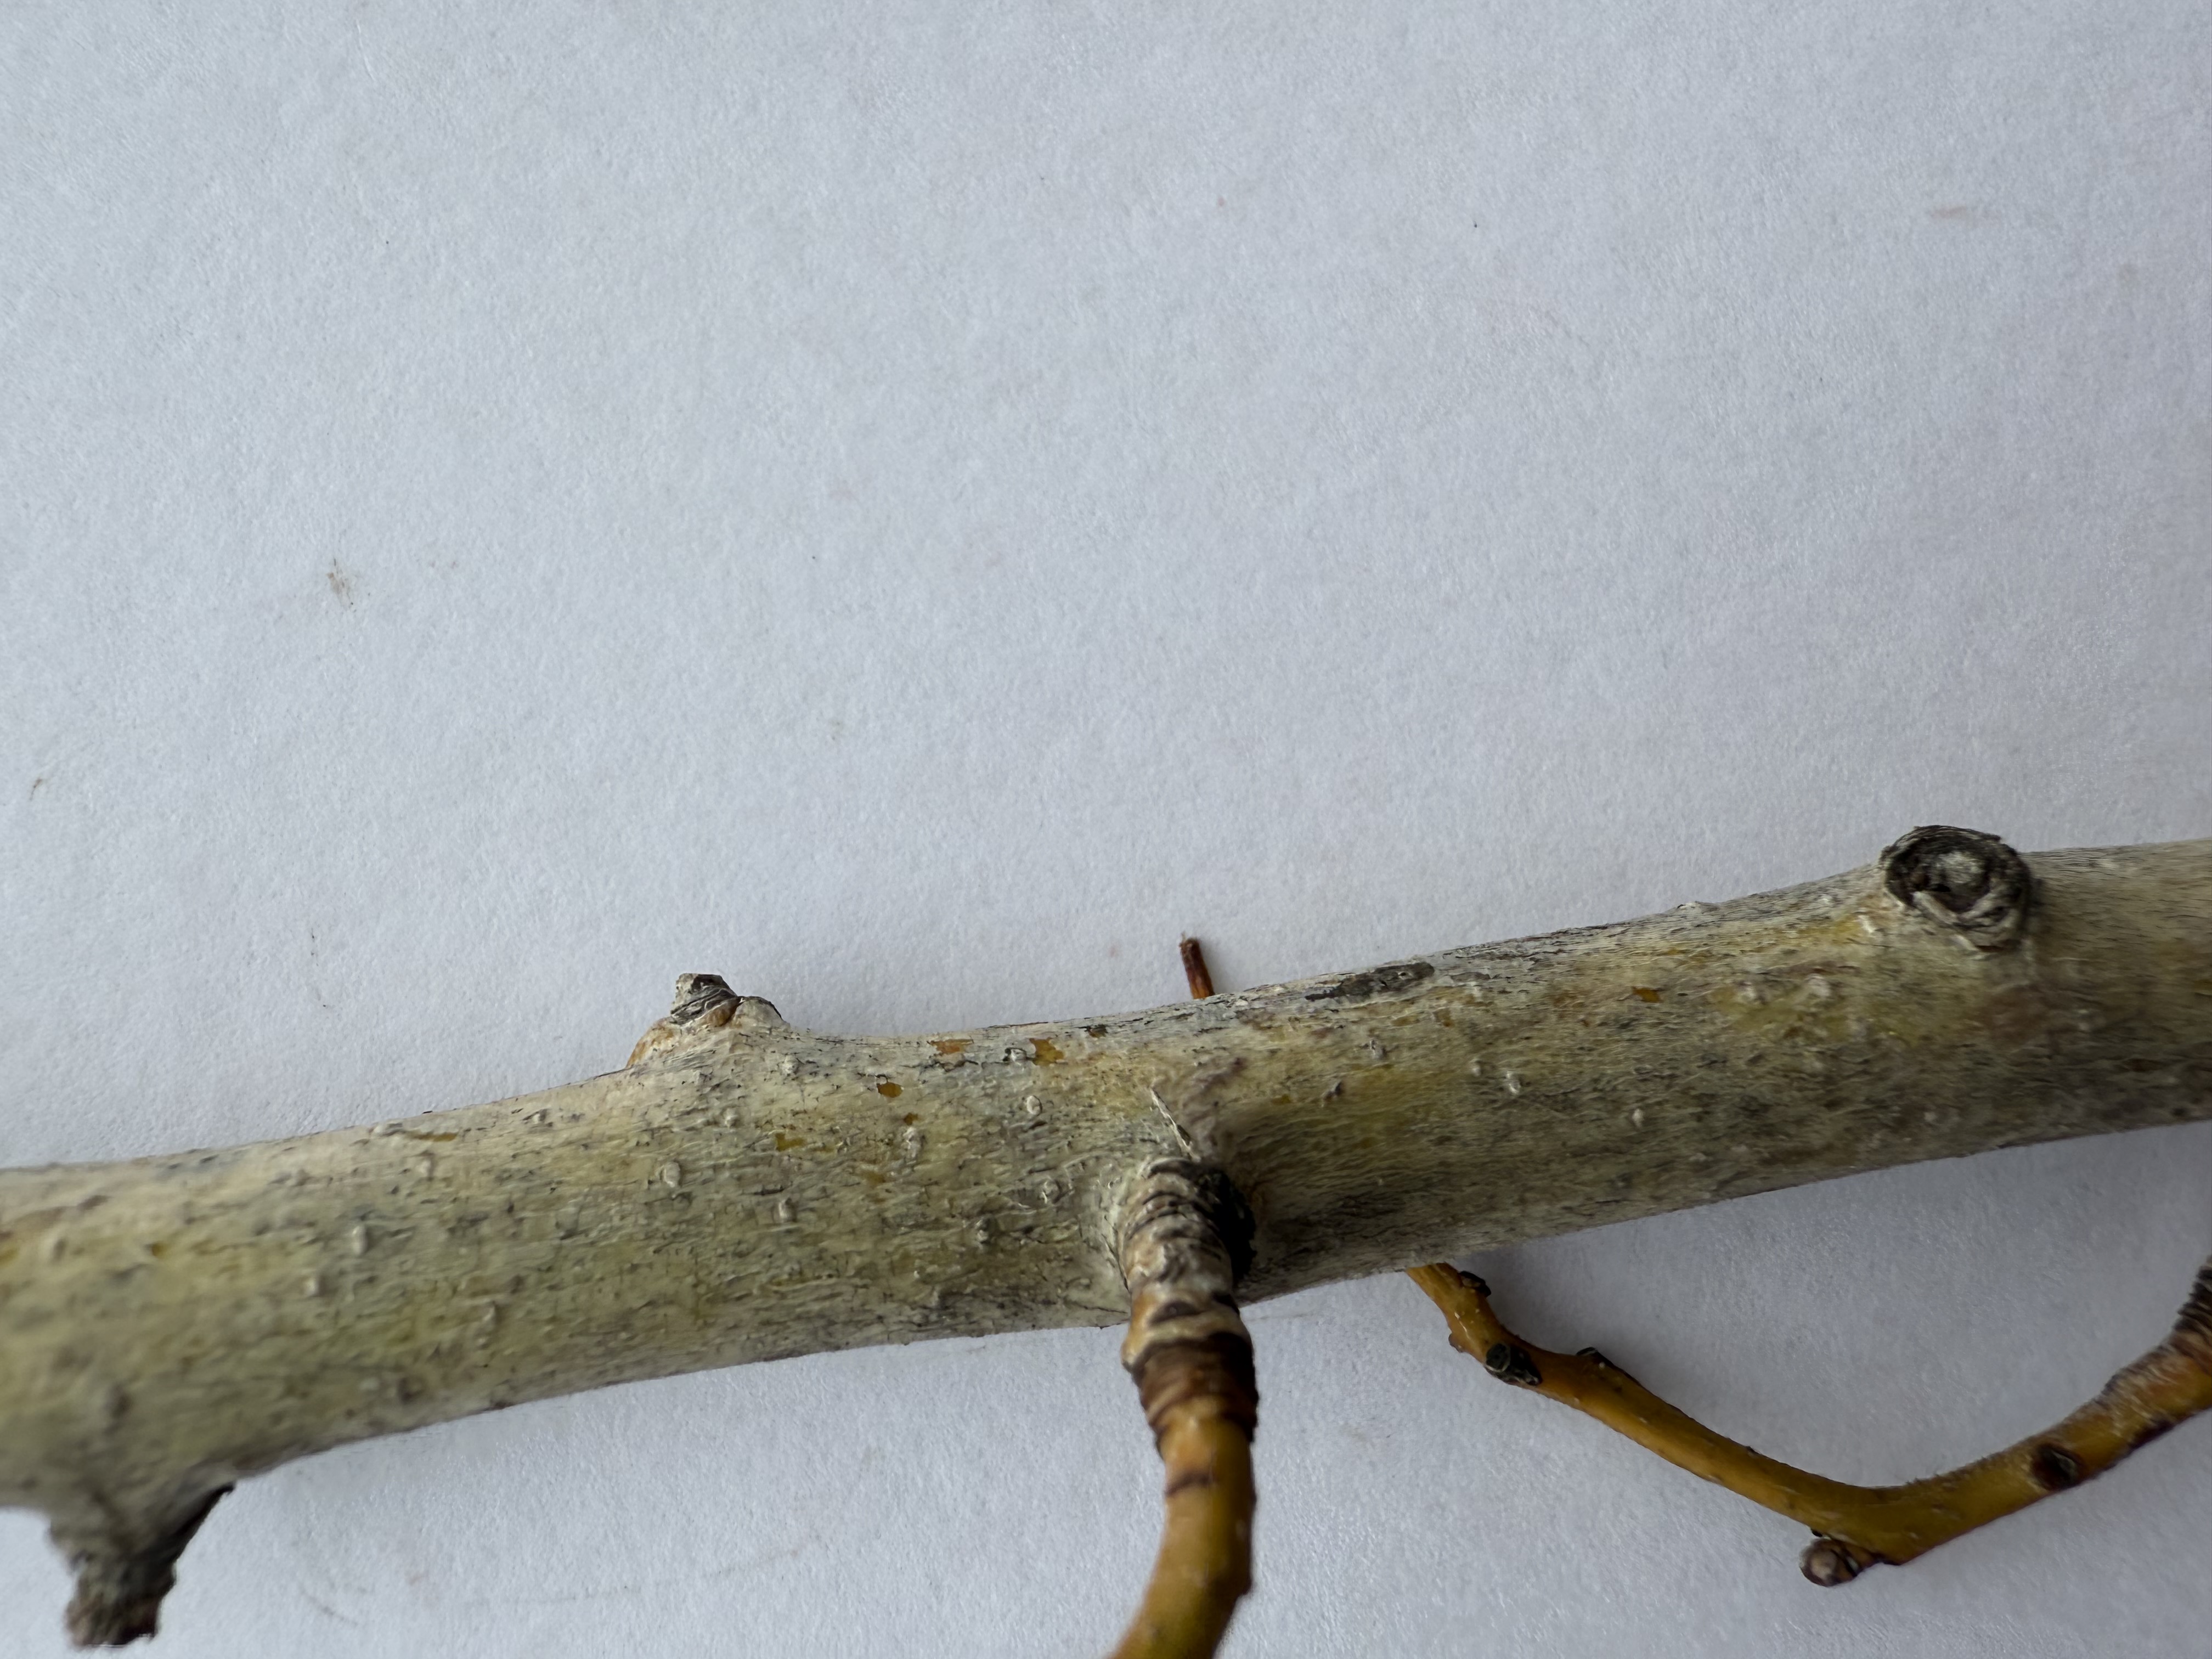
Variety: Red Azarol